2019 Alsco 300 (Bristol)

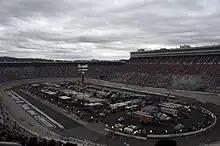
Bristol Motor Speedway, the track where the race was held.

Bristol Motor Speedway, formerly known as Bristol International Raceway and Bristol Raceway, is a NASCAR short track venue located in Bristol, Tennessee. Constructed in 1960, it held its first NASCAR race on July 30, 1961. Despite its short length, Bristol is among the most popular tracks on the NASCAR schedule because of its distinct features, which include steep banking, an all concrete surface, two pit roads, and stadium-like seating.